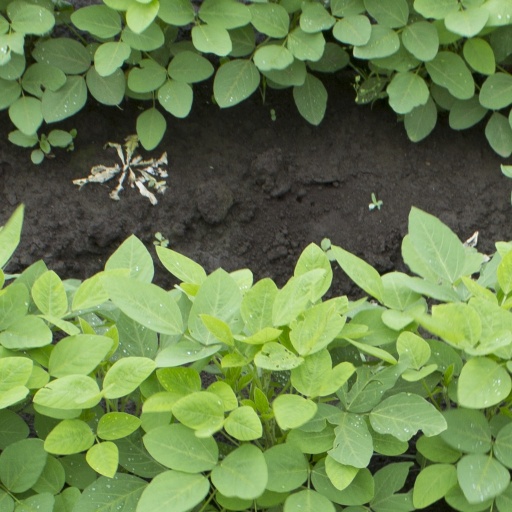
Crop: soybean